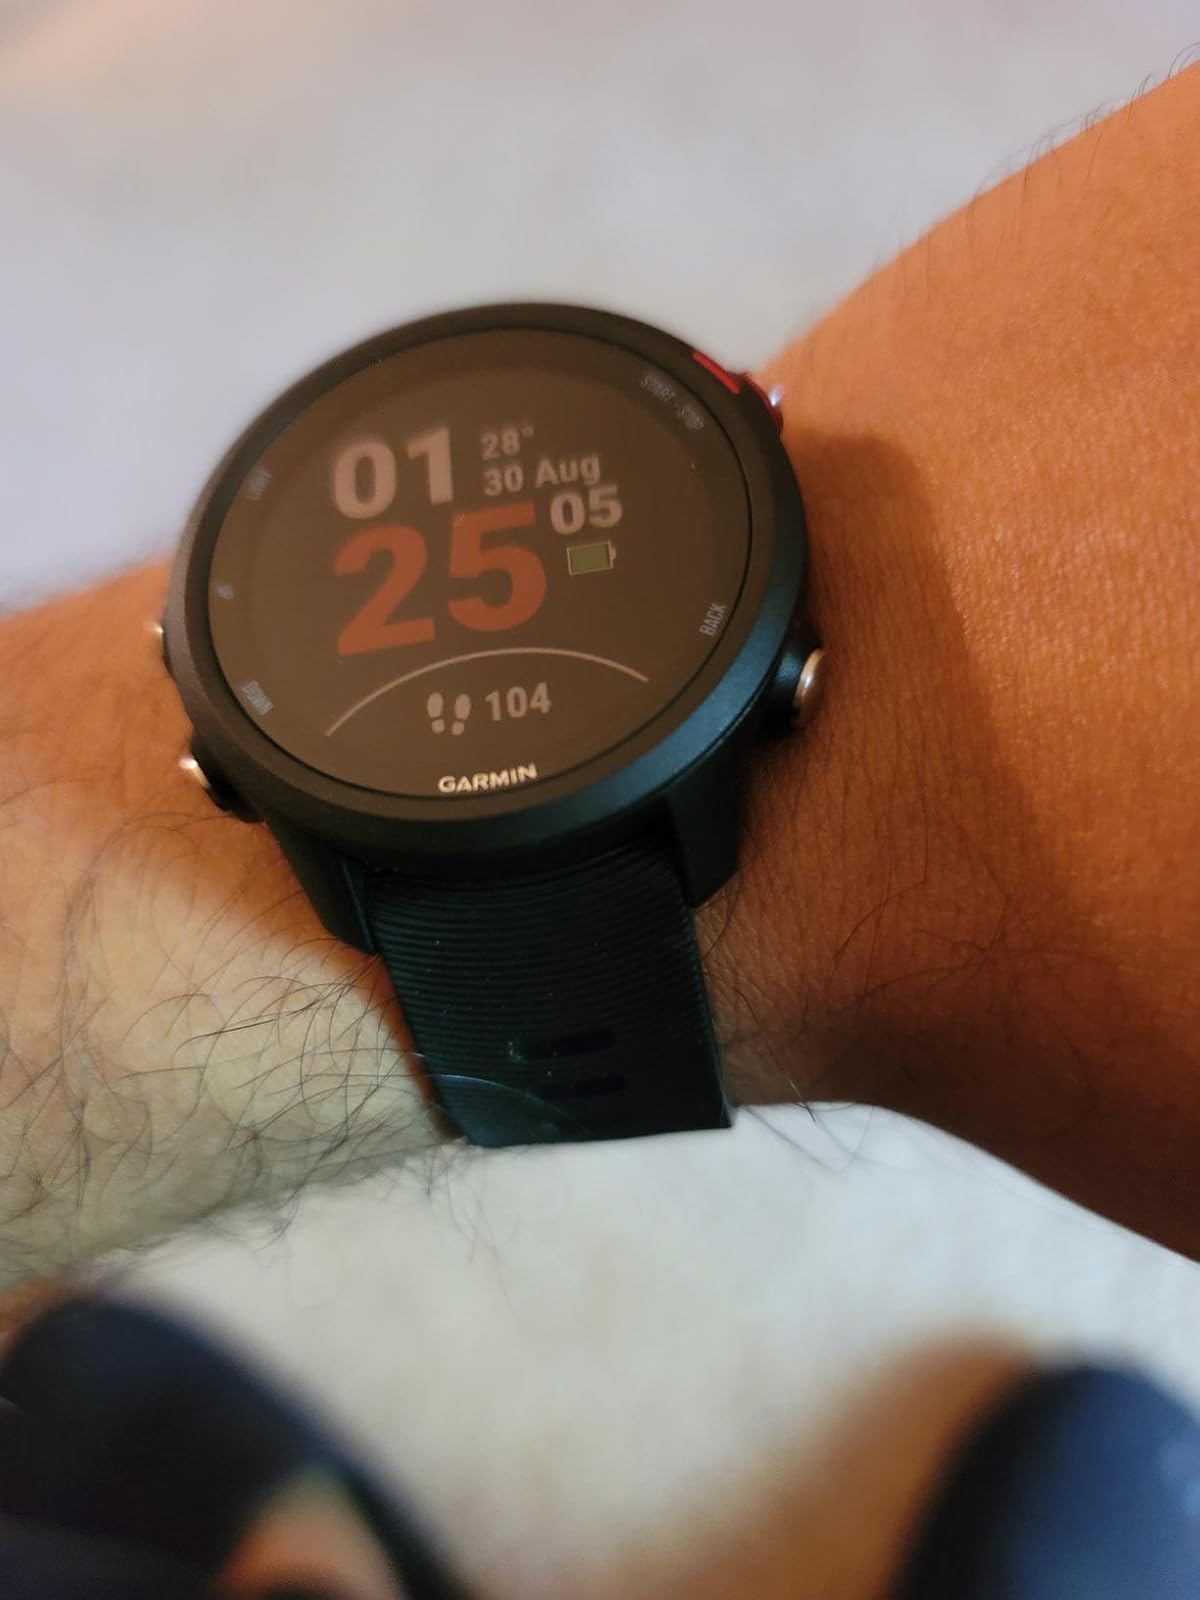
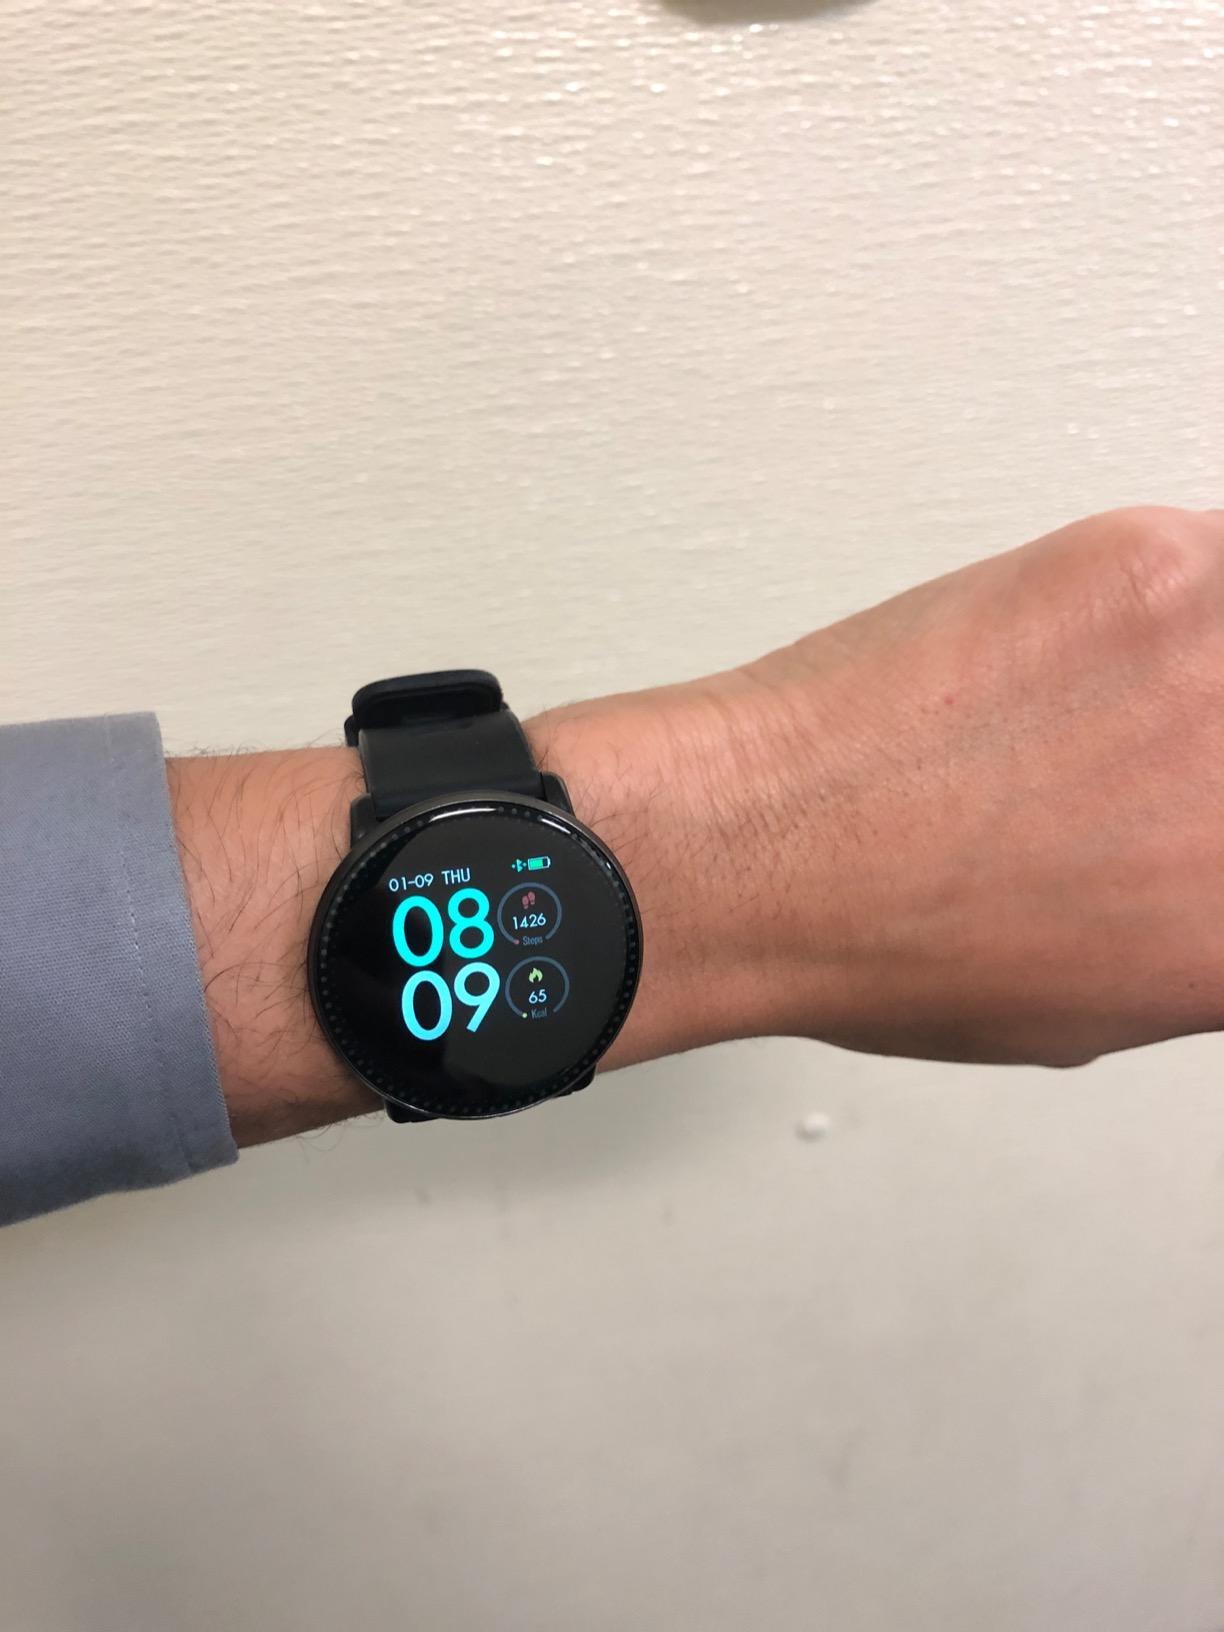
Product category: smartwatch
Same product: no